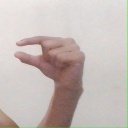
अक्षर: ग